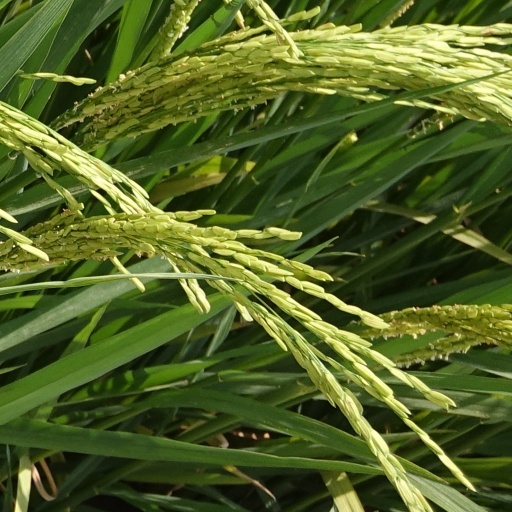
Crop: rice